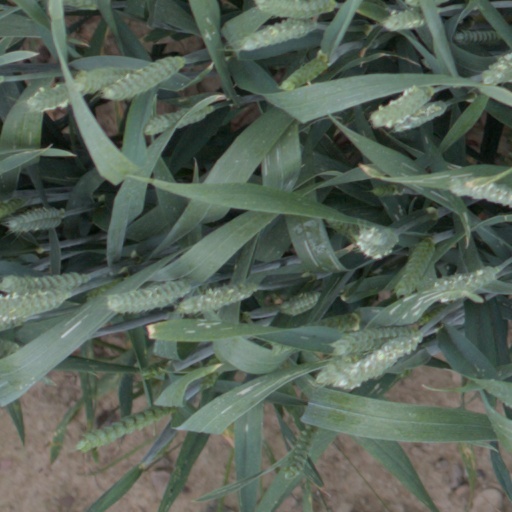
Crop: wheat